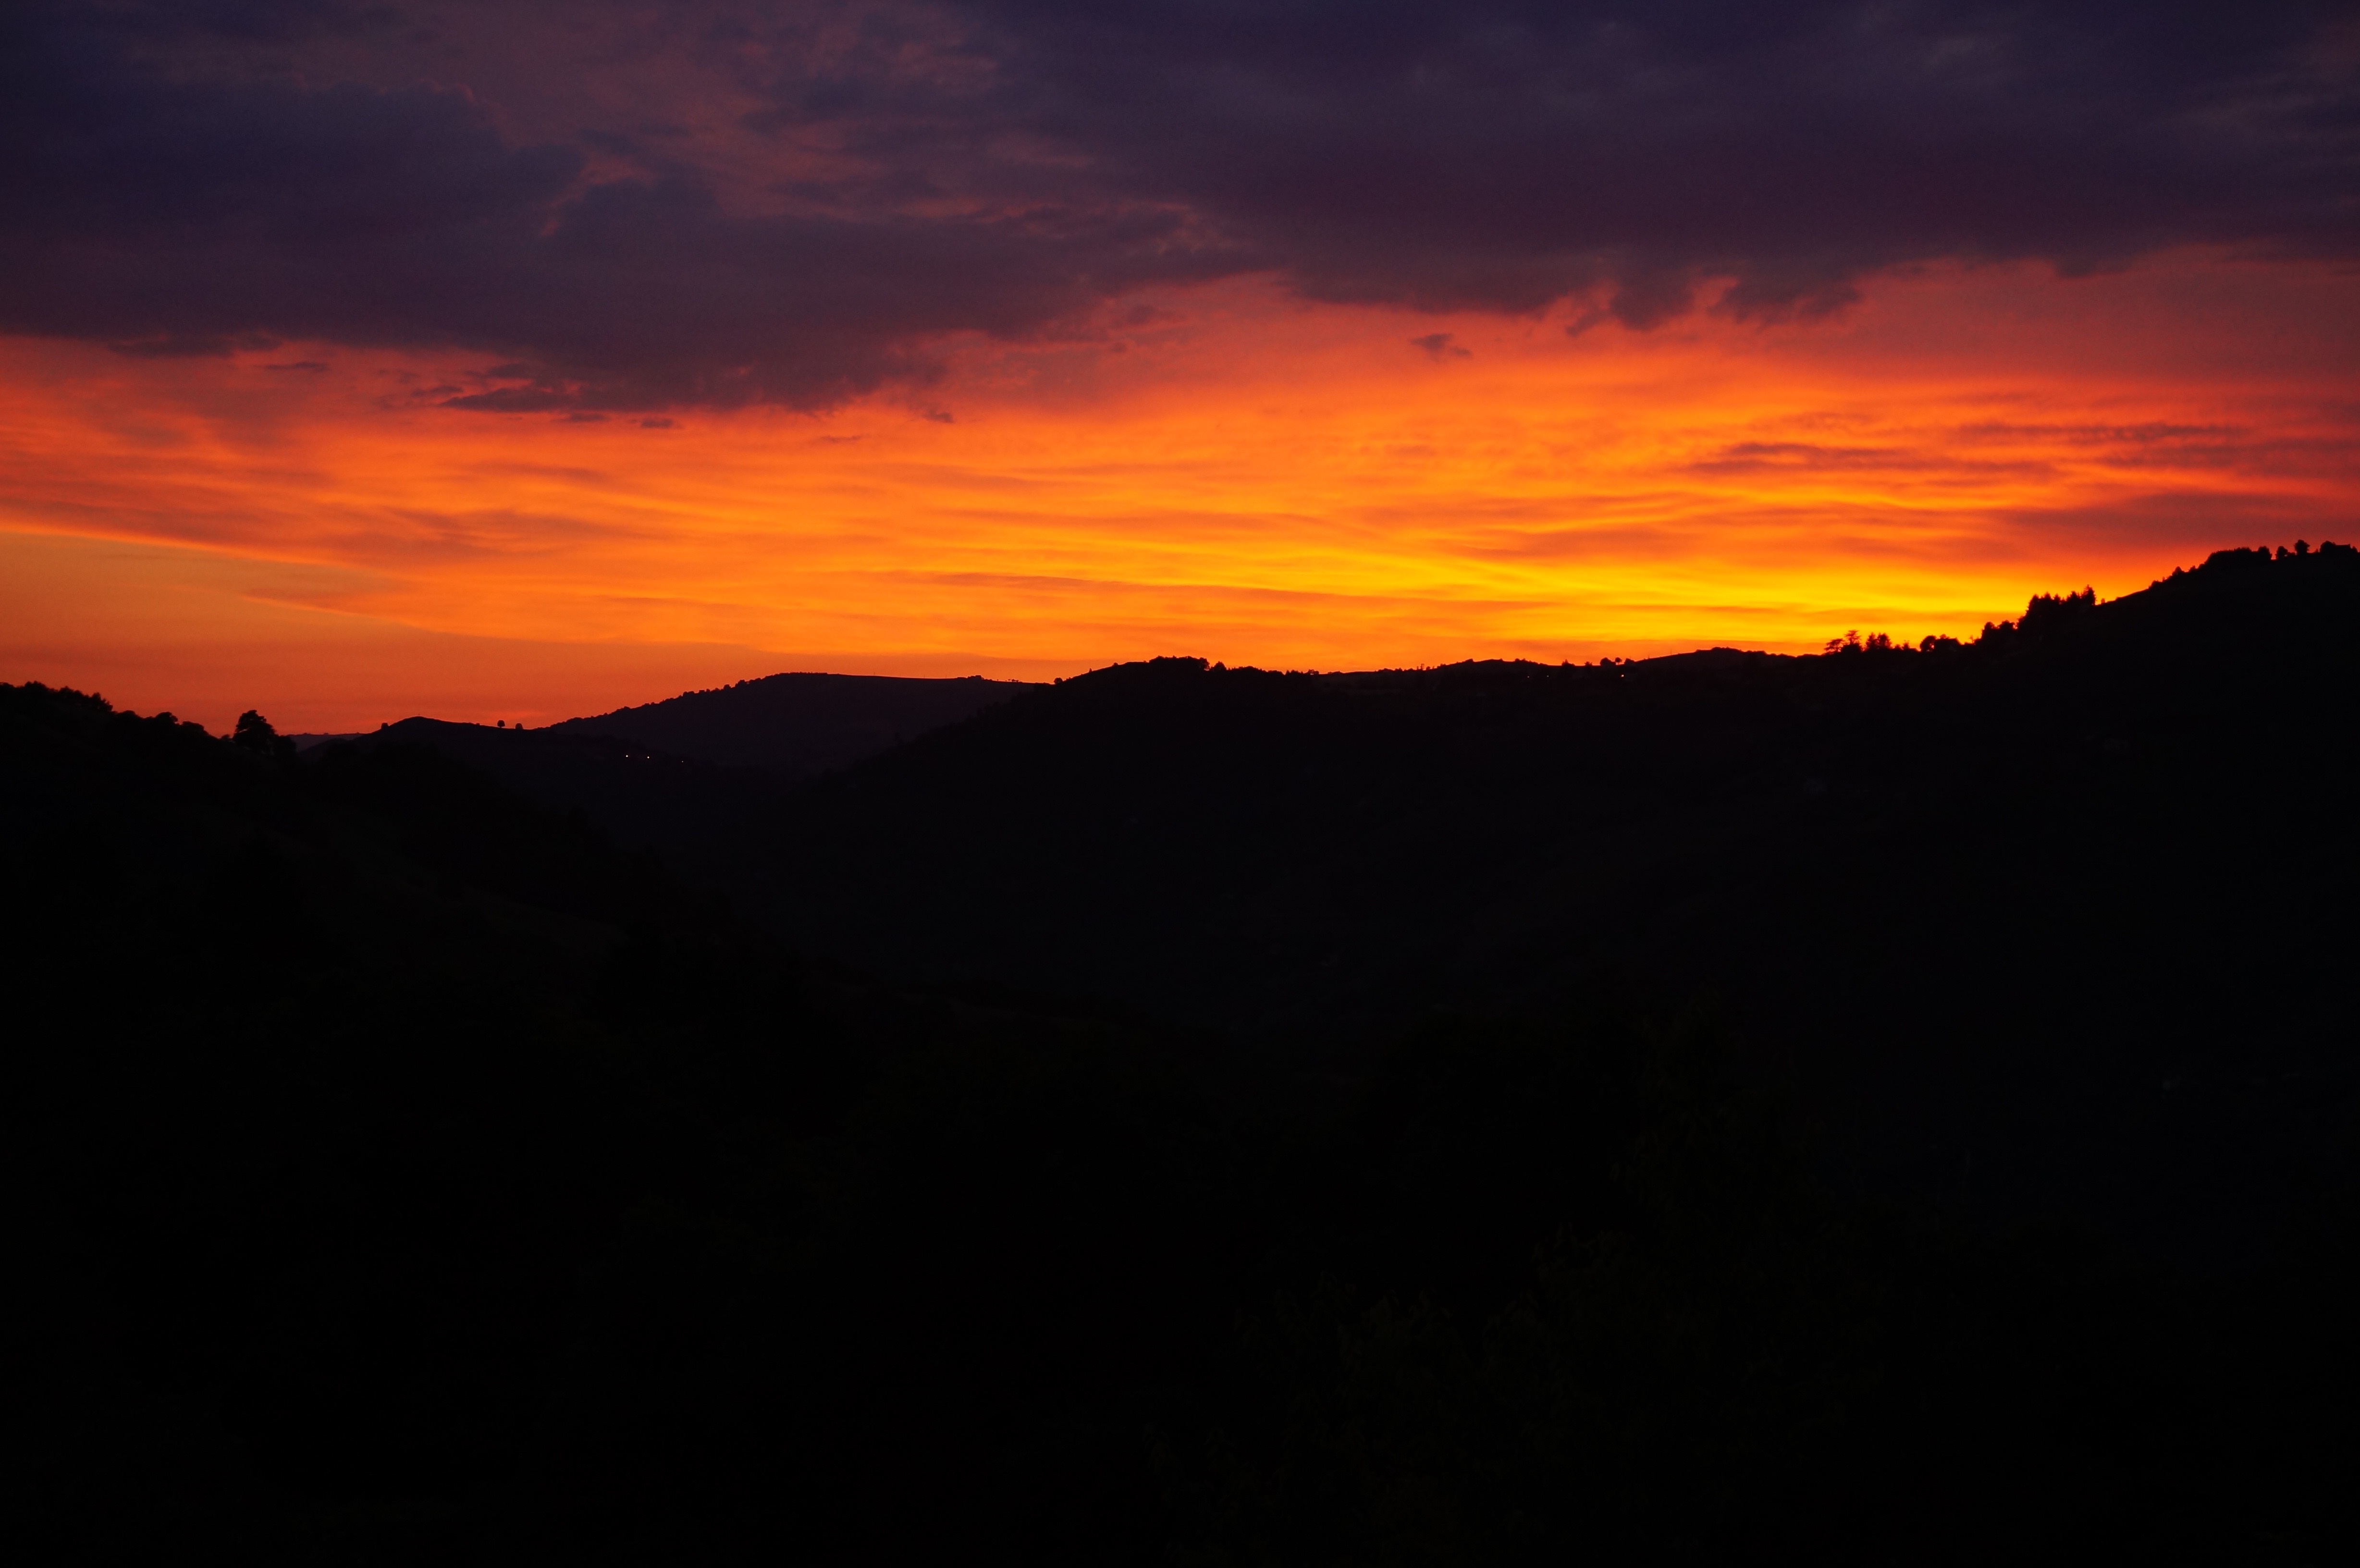
horizon, mountain, cloud, sky, sun, sunrise, sunset, morning, hill, view, dawn, dusk, evening, orange, colors, afterglow, setting sun, orange sky, red sky at morning